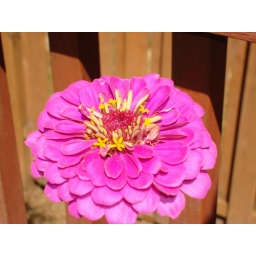
My detailed horticulture books tell me this flower is purple. With some yellow in the middle.